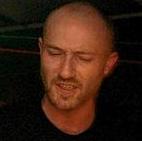
Age: 29